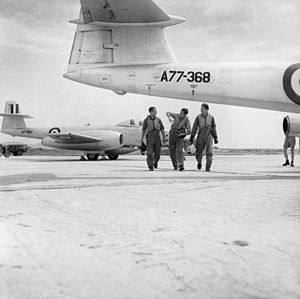
Gloster Meteor / Operationel historie / Australien
RAAF eskadrille 77 piloter og Meteor fly i Korea, ca. 1952.
"Gloster Meteor var den første britiske jetjager, og de Allieredes eneste operationelle jetfly under 2.verdenskrig. Udviklingen af Meteor var i høj grad en følge af den revolutionerende turbojetmotor, der blev udviklet af Sir Frank Whittle og hans firma, Power Jets Ltd. Med øgenavnet ""kødkassen"" var Meteor ikke et aerodynamisk sofistikeret fly, men viste sig i kamp at være en vellykket jager. Glosters civile Meteor F.4 demonstrationsfly G-AIDC fra 1946 var det første civilt registrerede jetfly i verden.